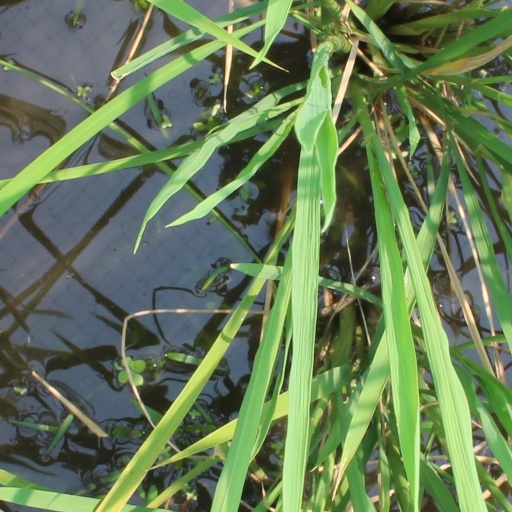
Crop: rice